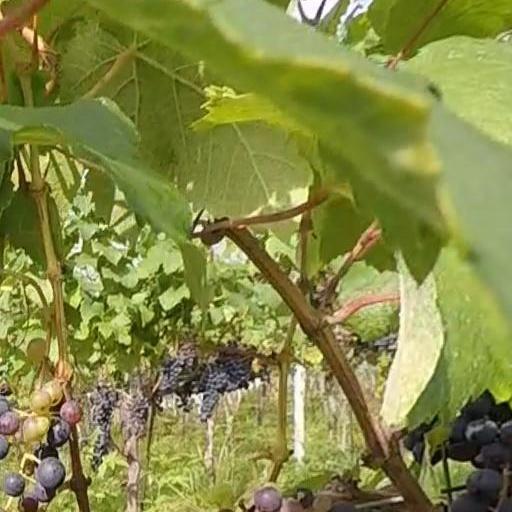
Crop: grape